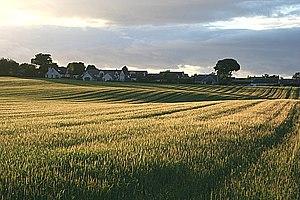
Urquhart est une localité du Moray, en Écosse, située à environ 5 miles à l'est d'Elgin.